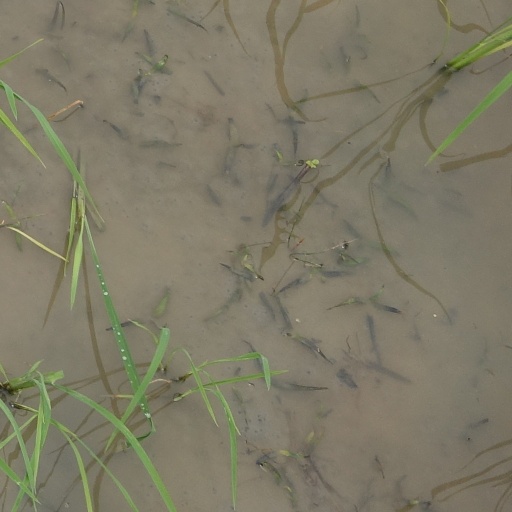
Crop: rice